Depauperate ecosystem

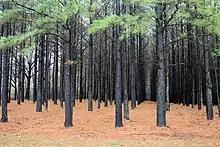
An example of a monoculture pine plantation

A depauperate ecosystem is an ecosystem characterized by low species richness or species diversity. Such ecosystems will have short or simplified food chains and low trophic complexity compared to those with higher biodiversity, often due to low resource availability. However, this simplicity also means that colonizing species may be able to exploit different or broader niches than in their original habitat due to factors such as reduced pressure from predators or reduced resource competition, which can be beneficial for the colonizing species and may eventually lead to greater specialization and speciation. For this reason, depauperate ecosystems are often more vulnerable to invasive species than those with greater diversity.